History of Kumamoto Prefecture

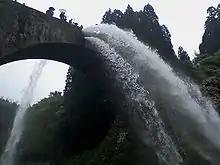
Tsūjun Bridge discharges water in May 2007

Hitoyoshi enjoyed the status of a separated han, and there was a special taxation system; various items were available for taxation products in addition to rice, and they were transported via the Kuma River. In Amakusa, Suzuki Shigenari was the head of the regional branch of the Tokugawa shogunate and governed Amakusa, and he repeatedly asked the shogunate for the reduction of rice taxation, from 42,000 koku to 21,000 koku. He committed ritual suicide (seppuku) to achieve this reduction successfully, though there was a view that he died through disease.